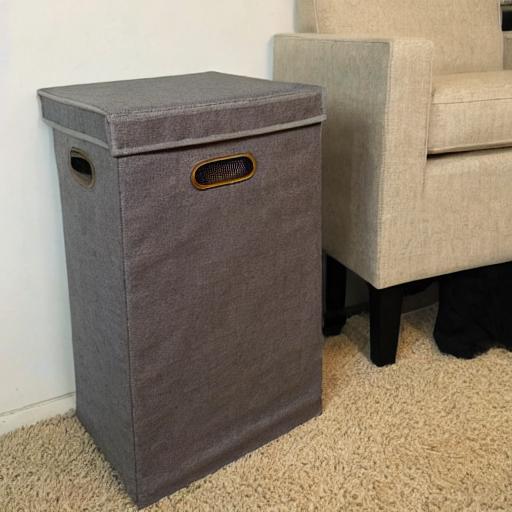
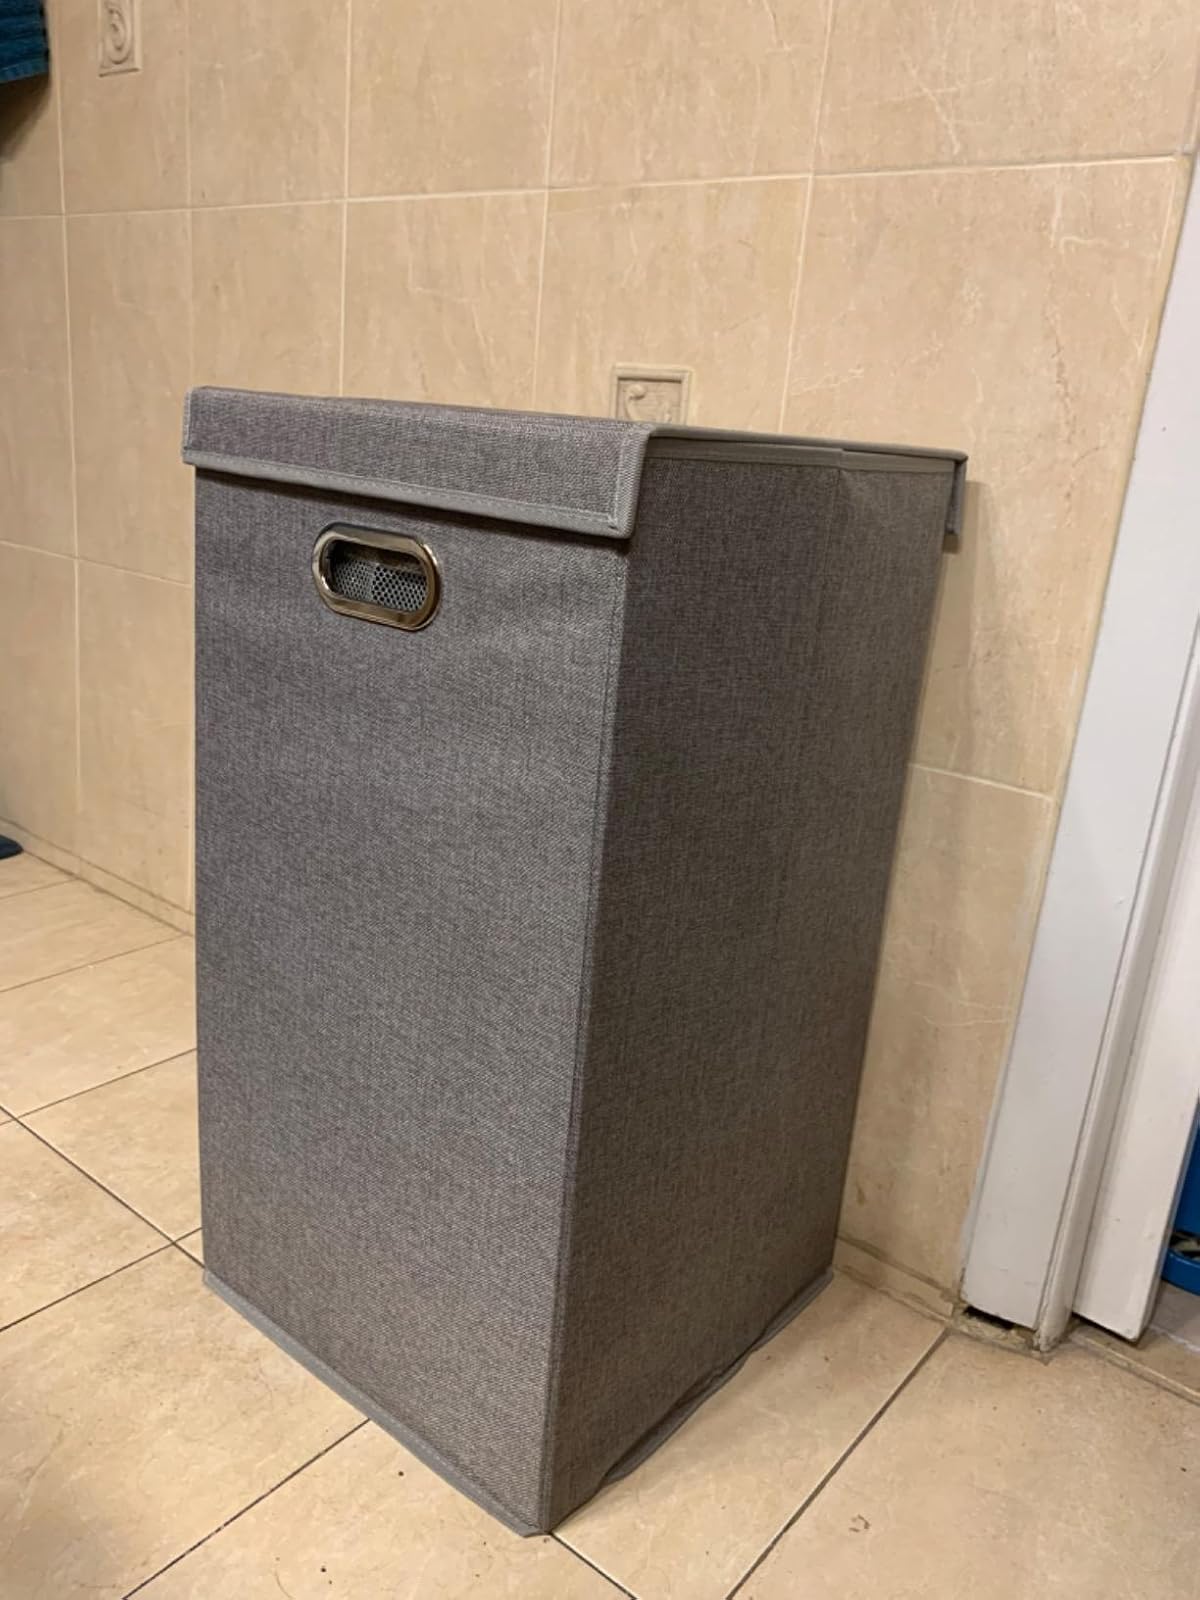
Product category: items_hamper
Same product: no